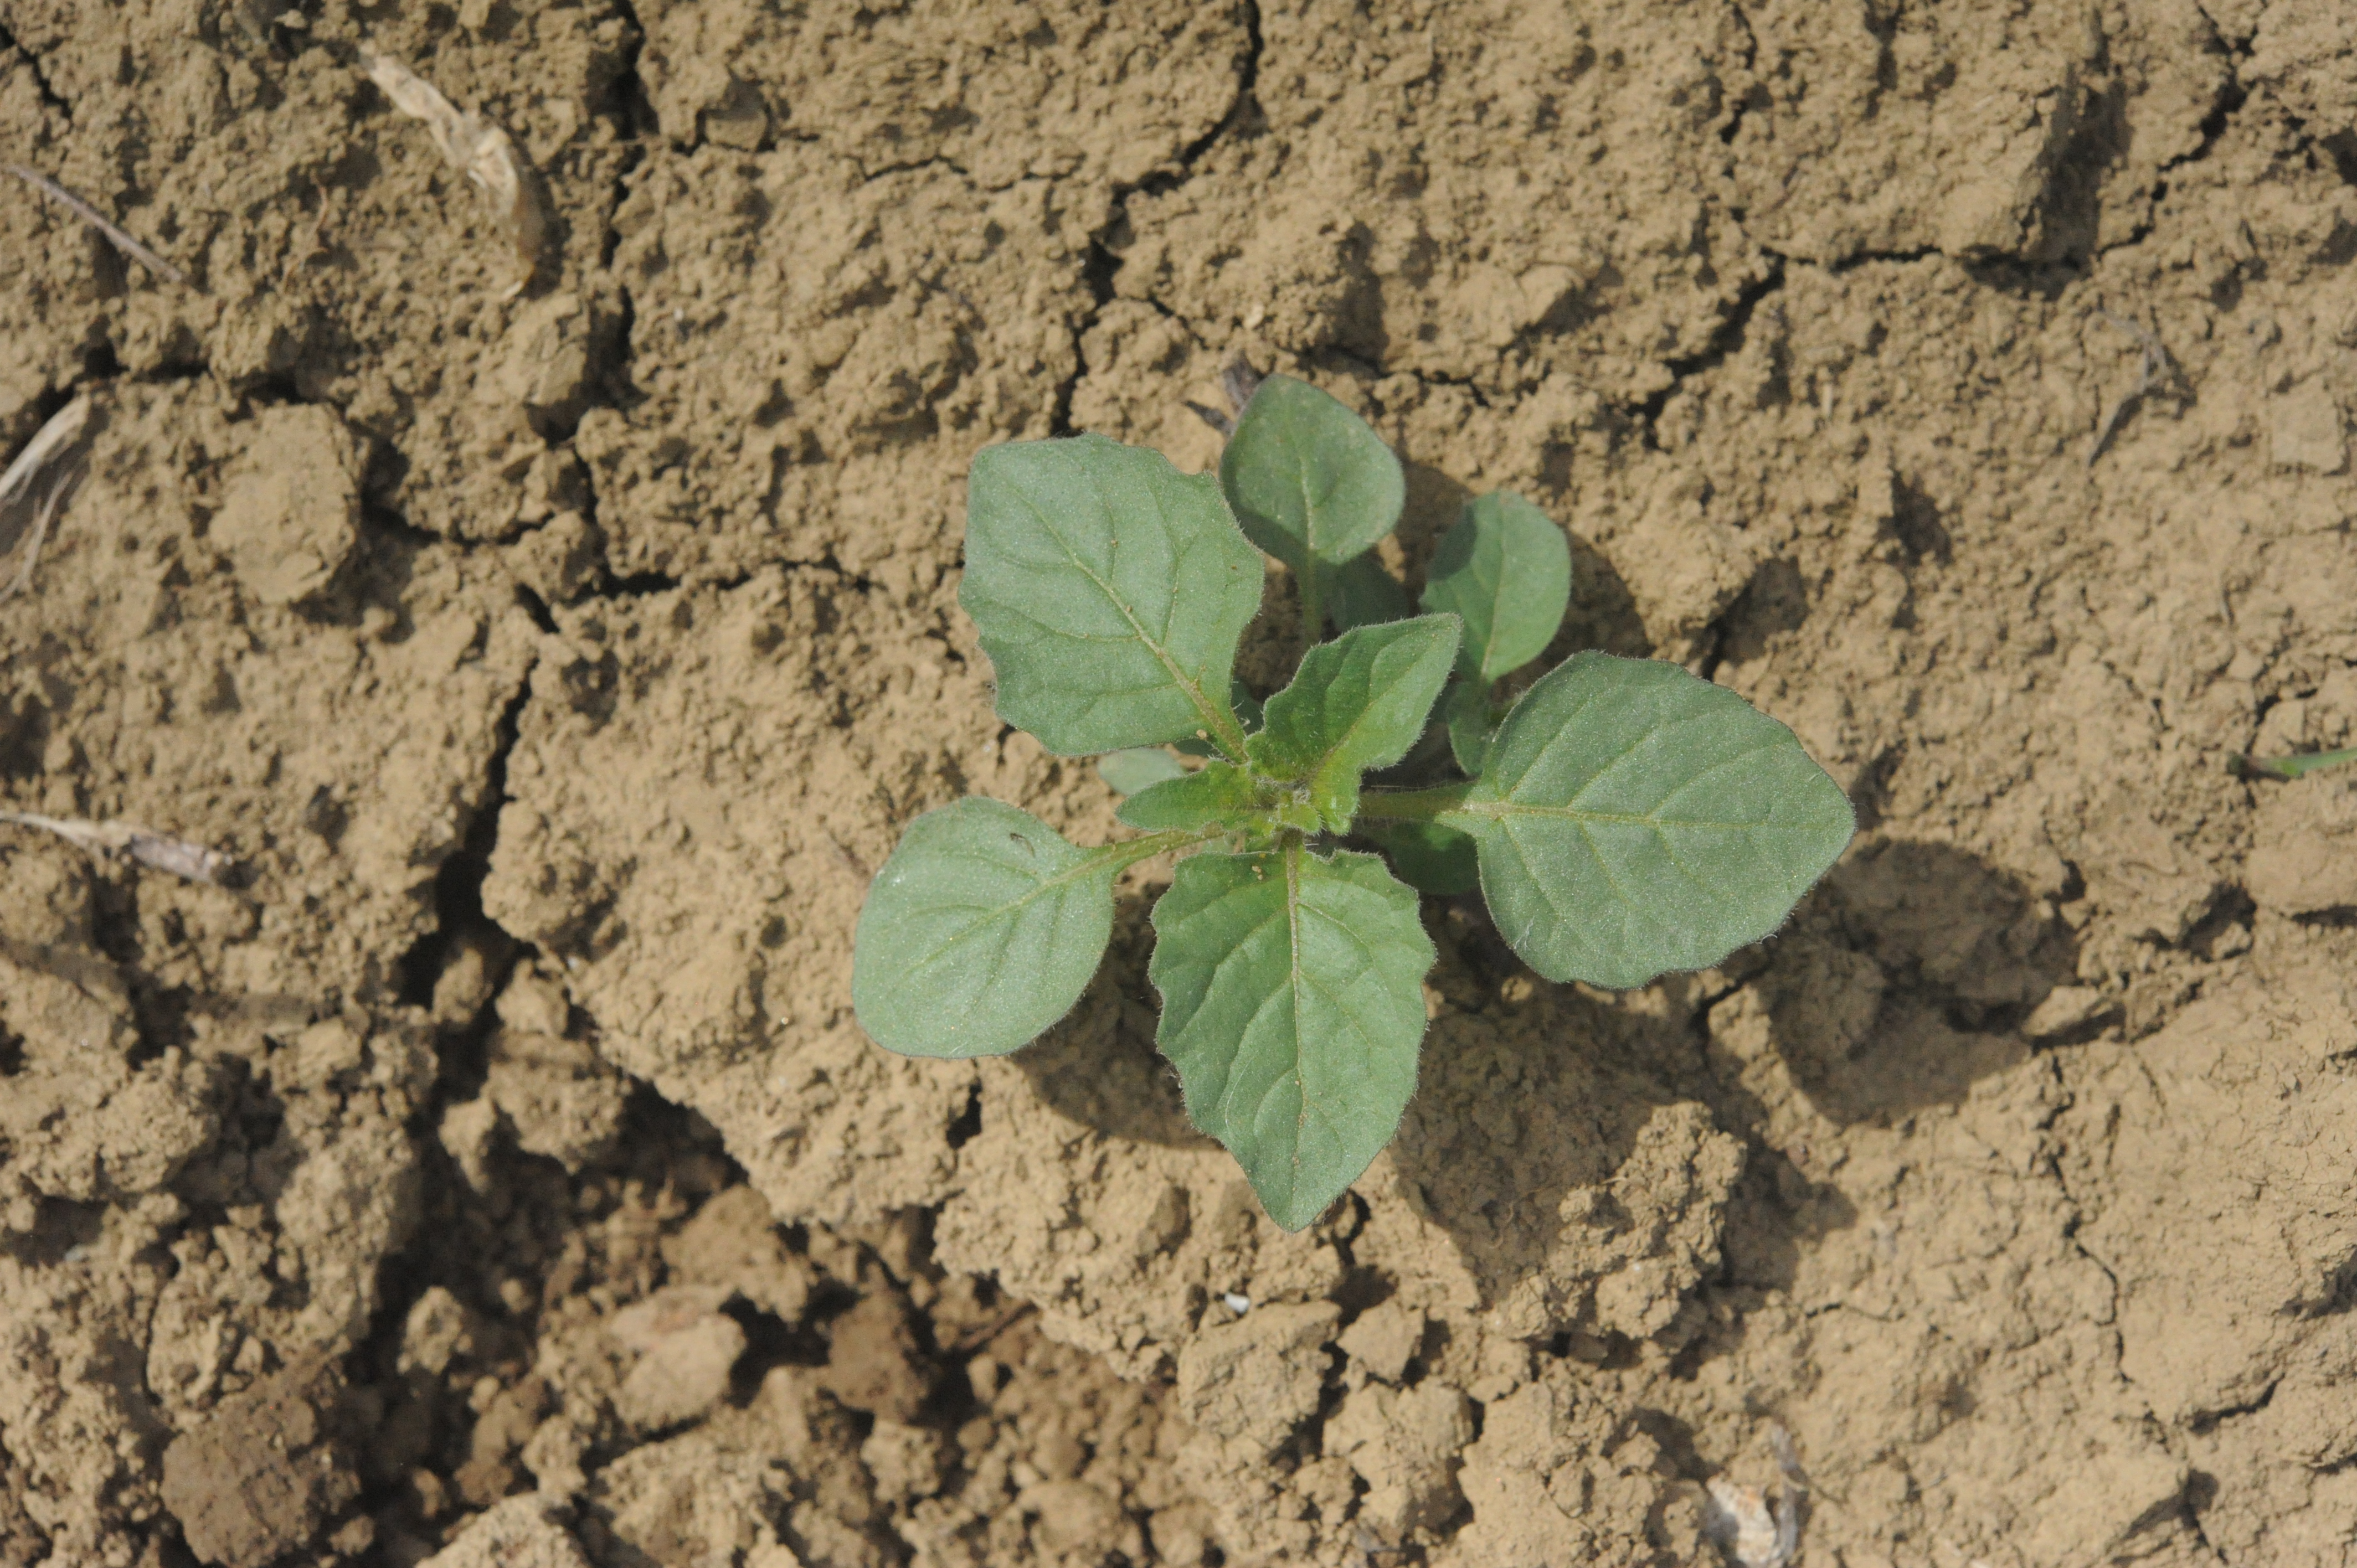
Label: black_nightshade